2012–13 NBL season

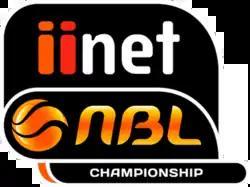

The 2012–13 NBL season was the 35th season of competition since its establishment in 1979. A total of eight teams contested the league. The regular season was played between 5 October 2012 and 24 March 2013, followed by a post-season which involved the top four in April 2013. The schedule was announced on 4 June 2012. The New Zealand Breakers successfully defended their 2011–12 title for a third consecutive championship.